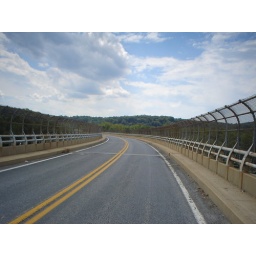
Te section of the bridge over the railroad has high fencing.